Sam McElroy

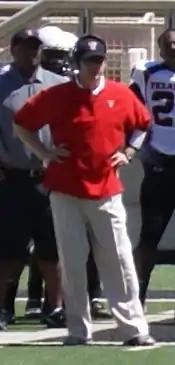
McElroy during the 2011 Texas Tech Red Raiders Spring Game

Sam McElroy (born ) is an American football coach. He served as head football coach at Tarleton State University from 2005 to 2009, compiling a record of 40–15.